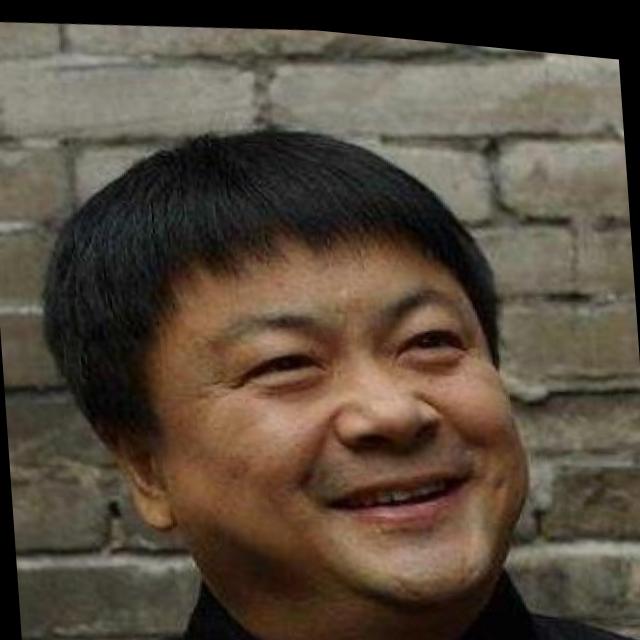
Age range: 45-64